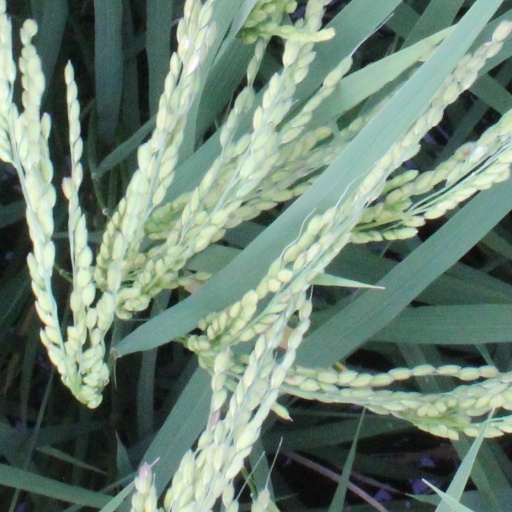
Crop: rice